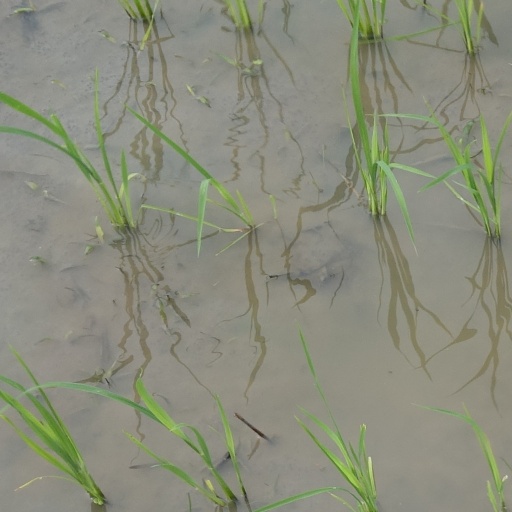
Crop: rice